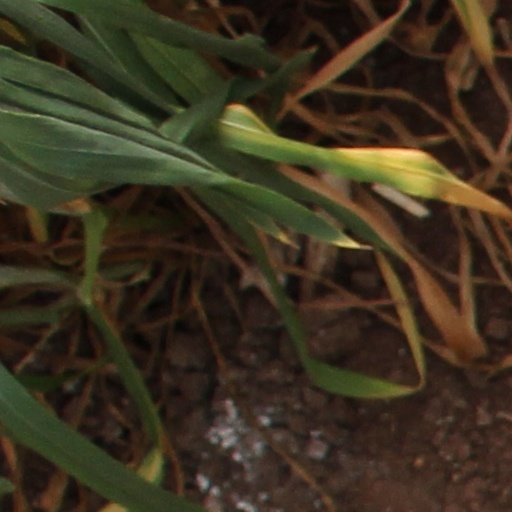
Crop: wheat